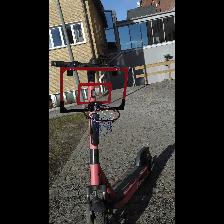
Label: NonHuman